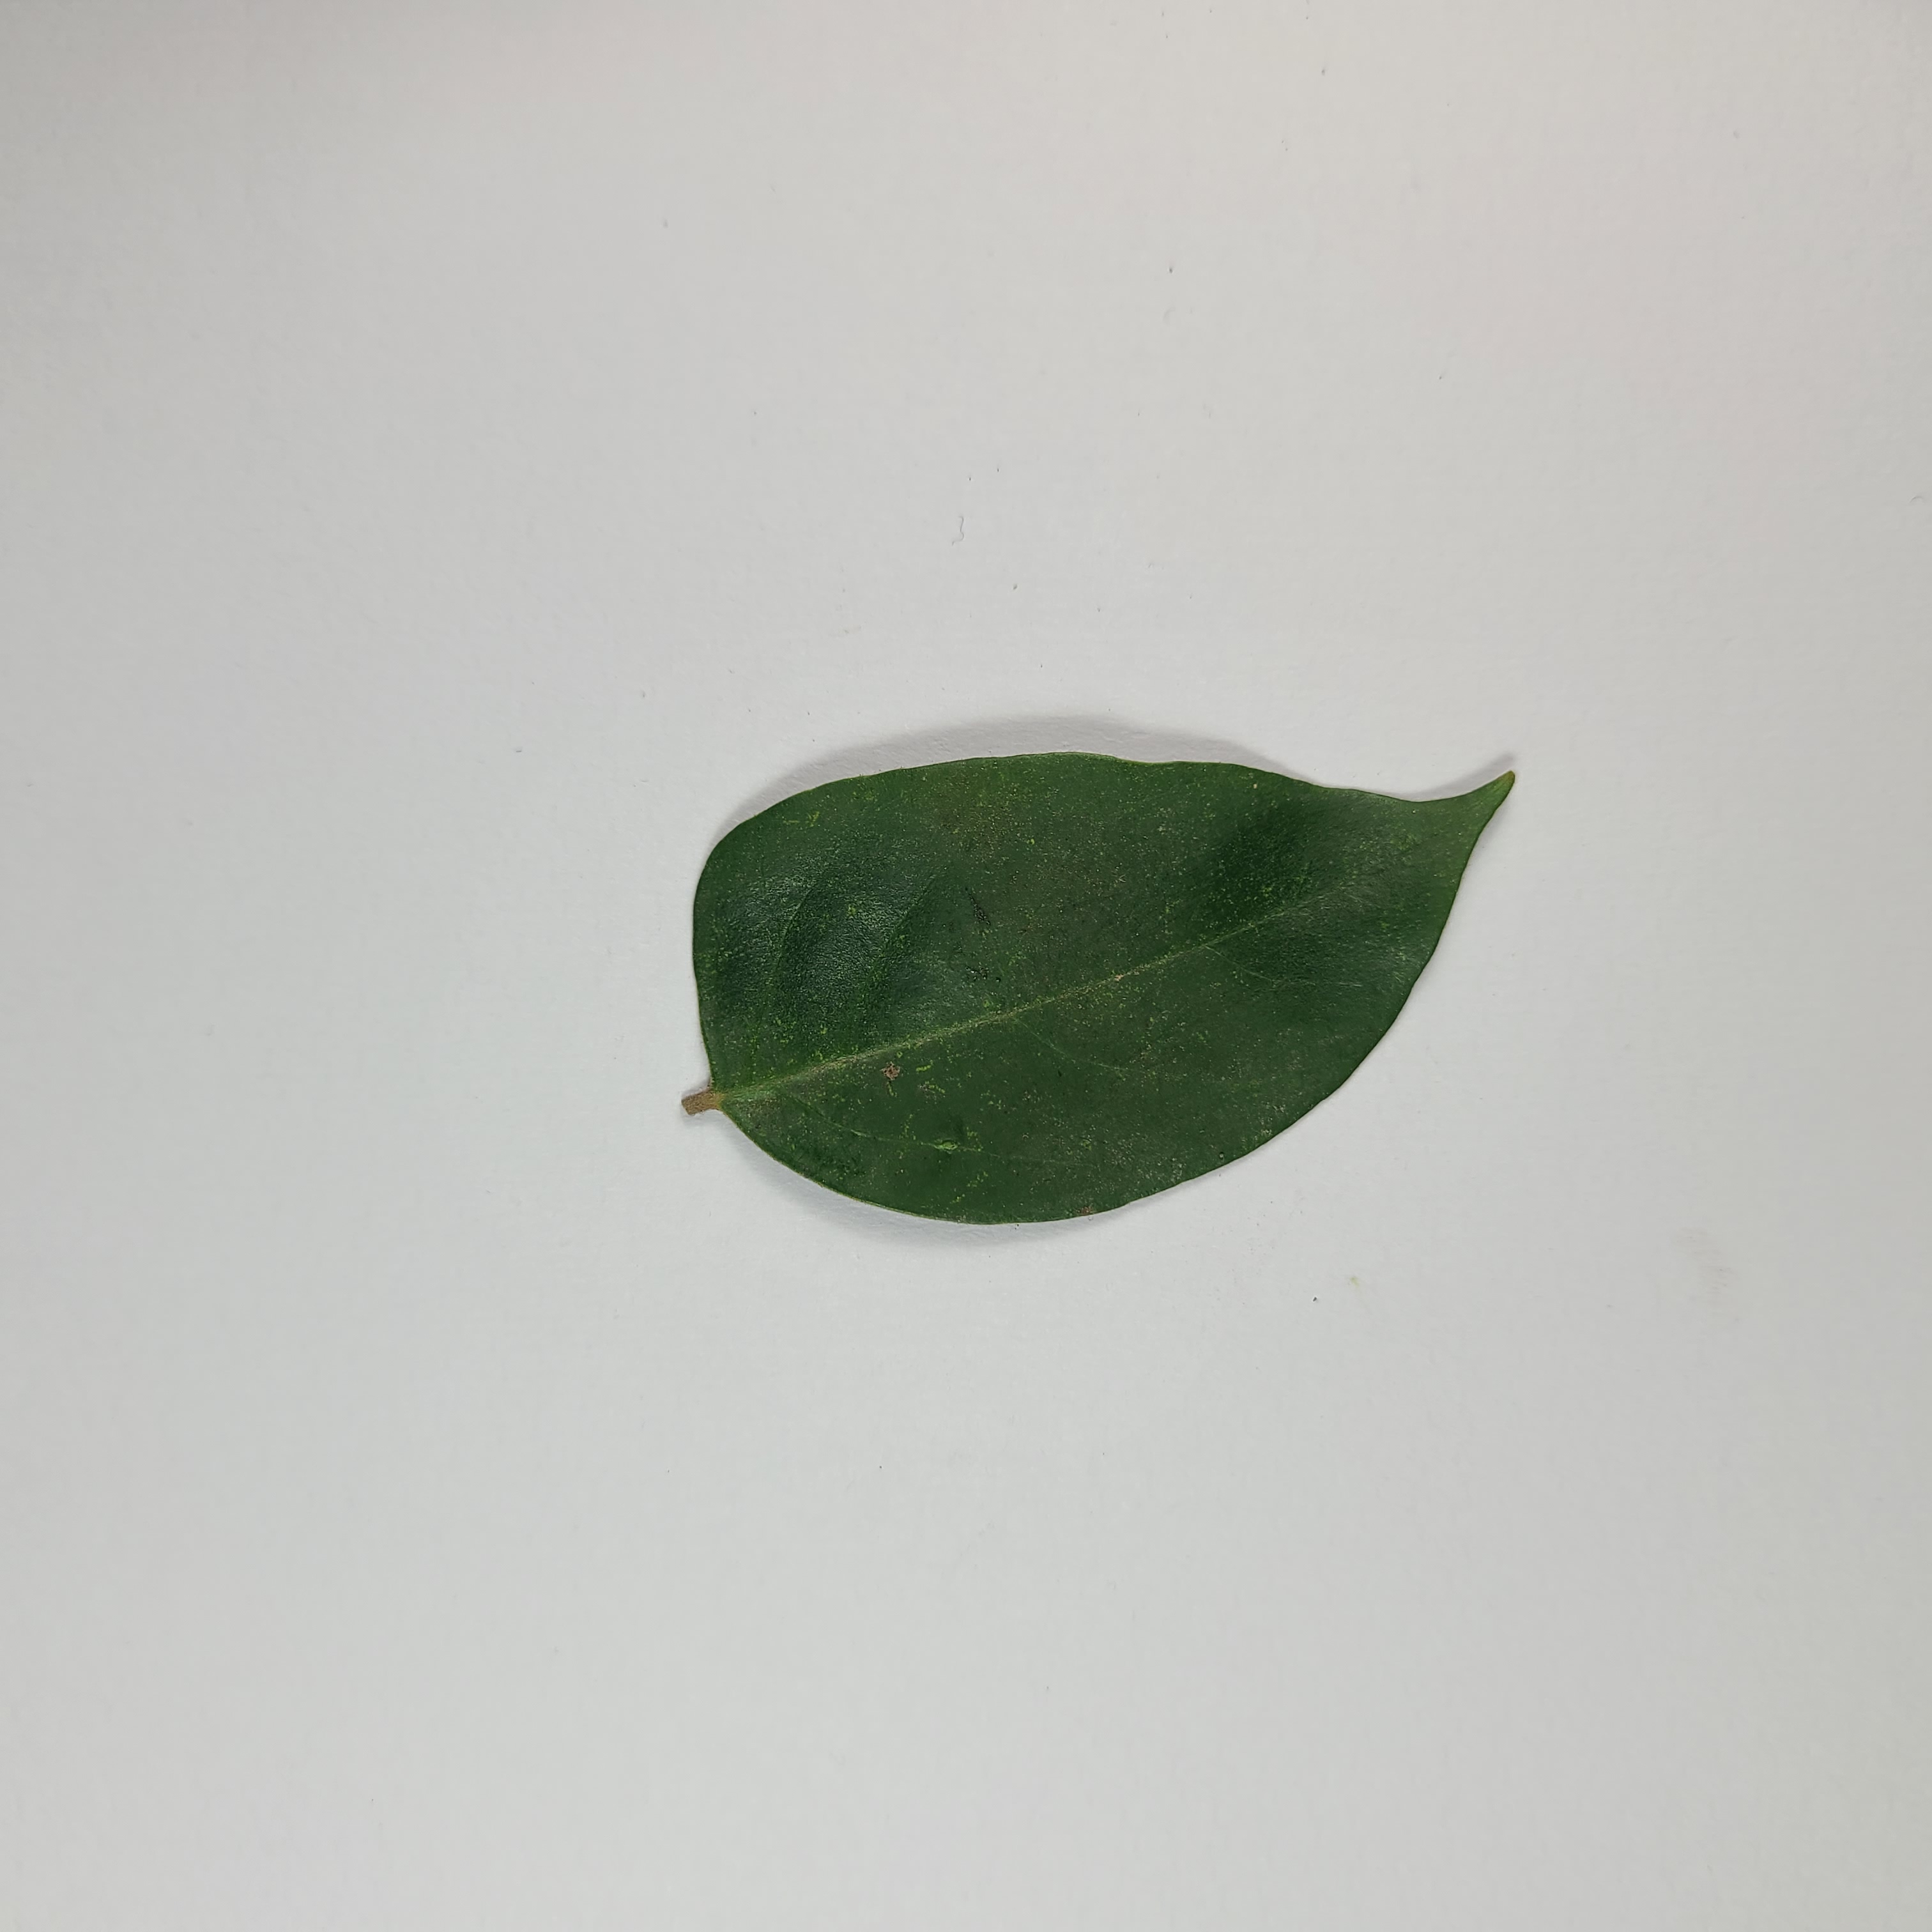
Label: Healthy Leaves